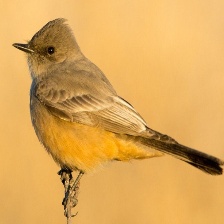
Species: SAYS PHOEBE
Scientific name: SAYORNIS SAYA